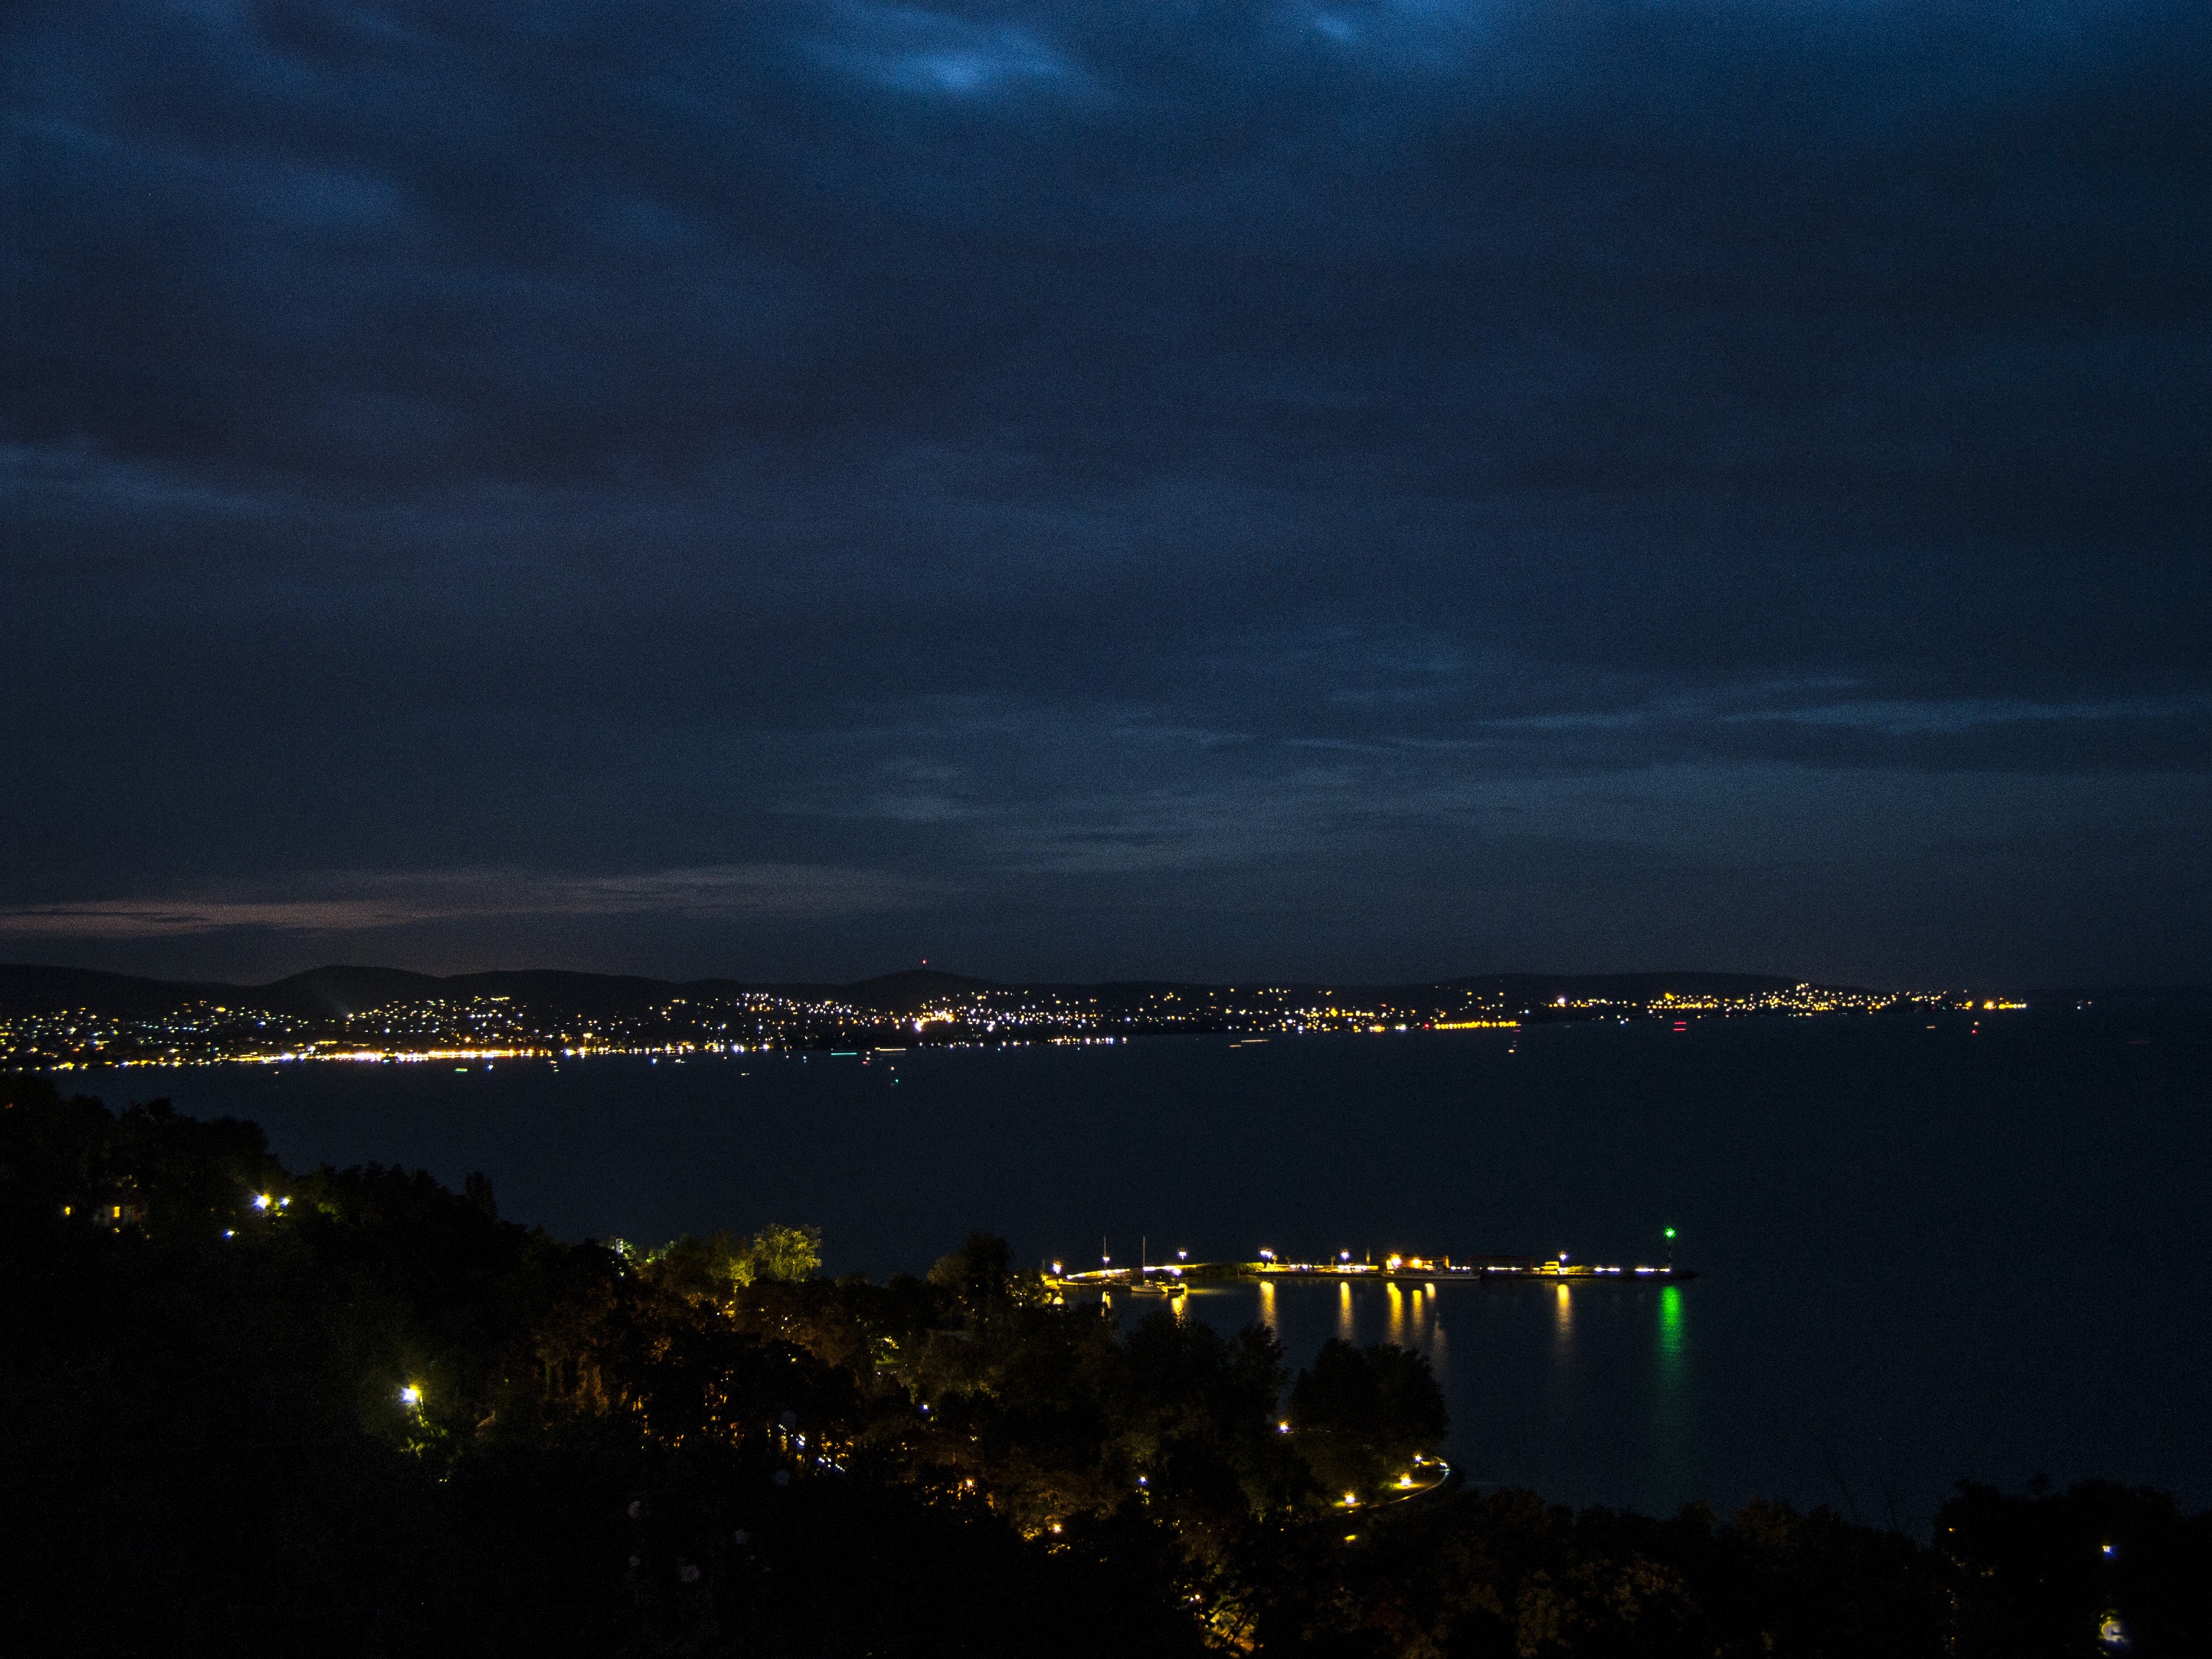
horizon, cloud, sky, skyline, night, dawn, atmosphere, cityscape, dusk, evening, darkness, lighting, at night, in the evening, lights, long shutter speed, night picture, atmosphere of earth